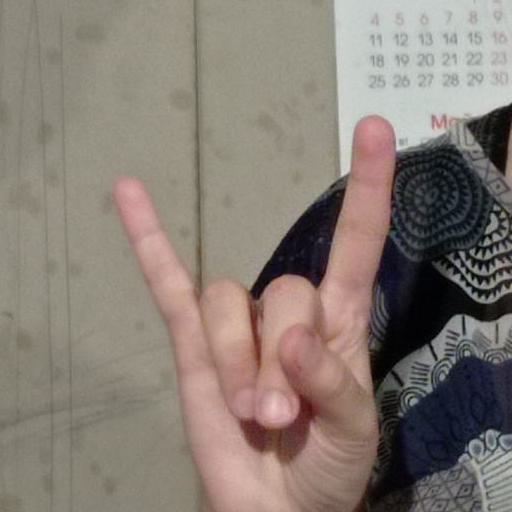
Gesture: rock